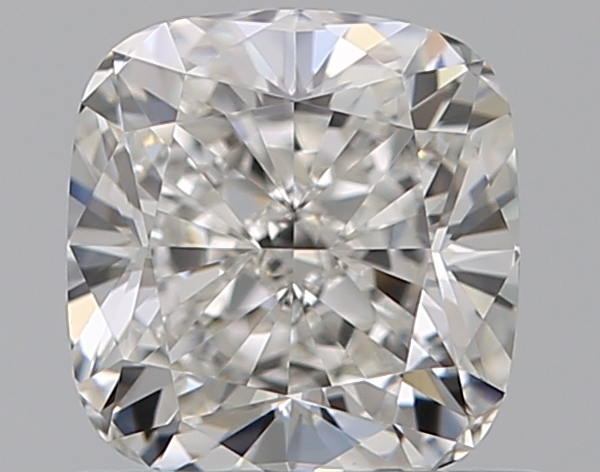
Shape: cushion
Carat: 0.72
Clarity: VVS2
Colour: F
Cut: EX
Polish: EX
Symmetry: EX
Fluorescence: N
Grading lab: GIA
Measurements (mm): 5.22 x 4.97 x 3.35